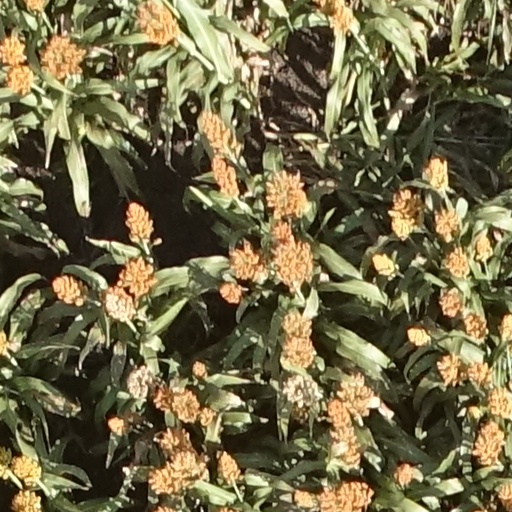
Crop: sorghum